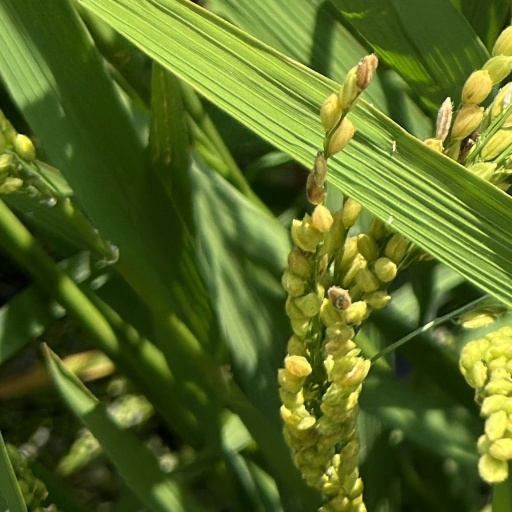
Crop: rice